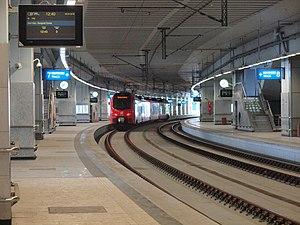
La gare de Belgrade Centre, également appelée Prokop, est la nouvelle gare de Belgrade, la capitale de la Serbie. Elle est située dans la municipalité urbaine de Savski venac.